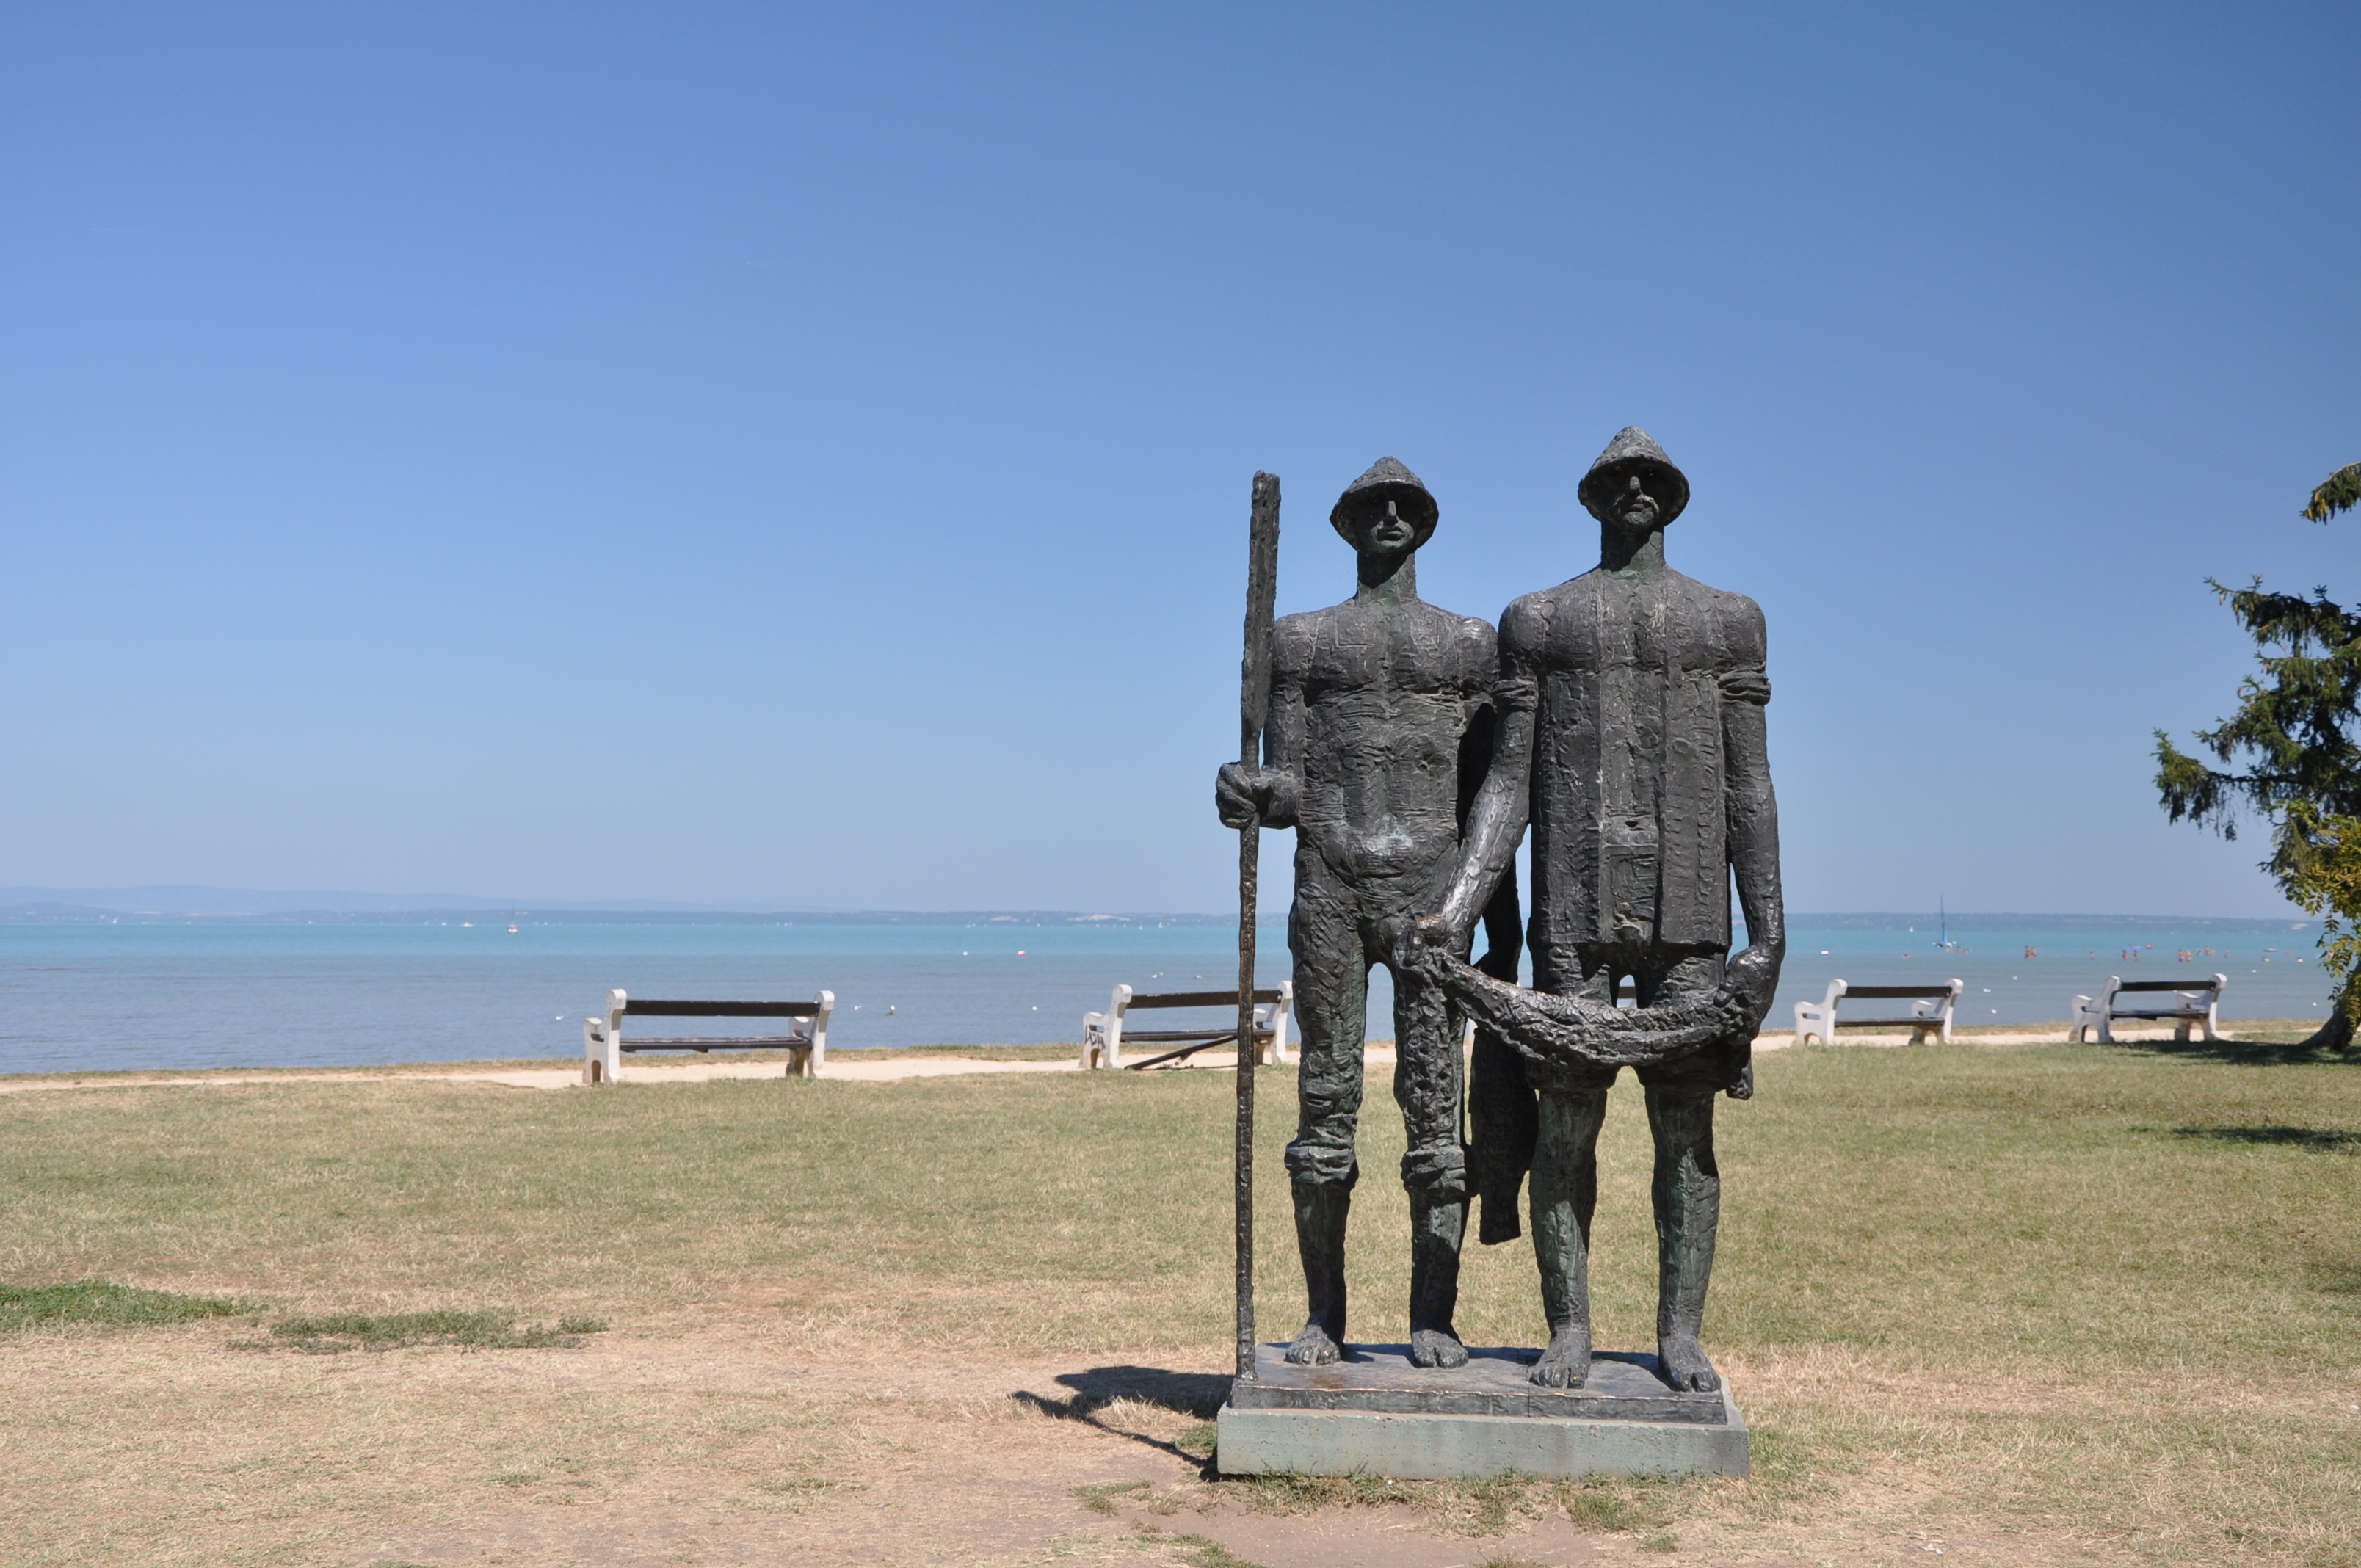
beach, sea, monument, vacation, travel, statue, sculpture, art, fishermen, siofok, lake balaton